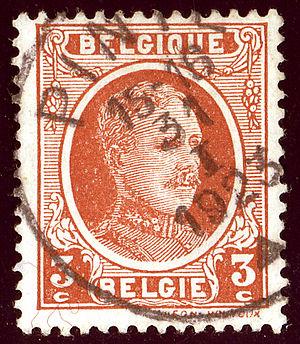
Timbre de Belgique, émission de 1922, 3 c rouge-brun, Yvert et COB N°192. Oblitération de 1923 à identifier.